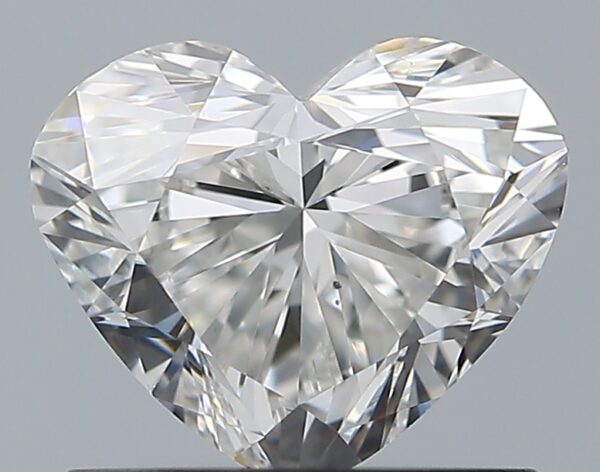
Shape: heart
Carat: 0.9
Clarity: VS2
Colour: G
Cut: EX
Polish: EX
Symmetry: VG
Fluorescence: N
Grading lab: GIA
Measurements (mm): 5.71 x 6.76 x 3.91